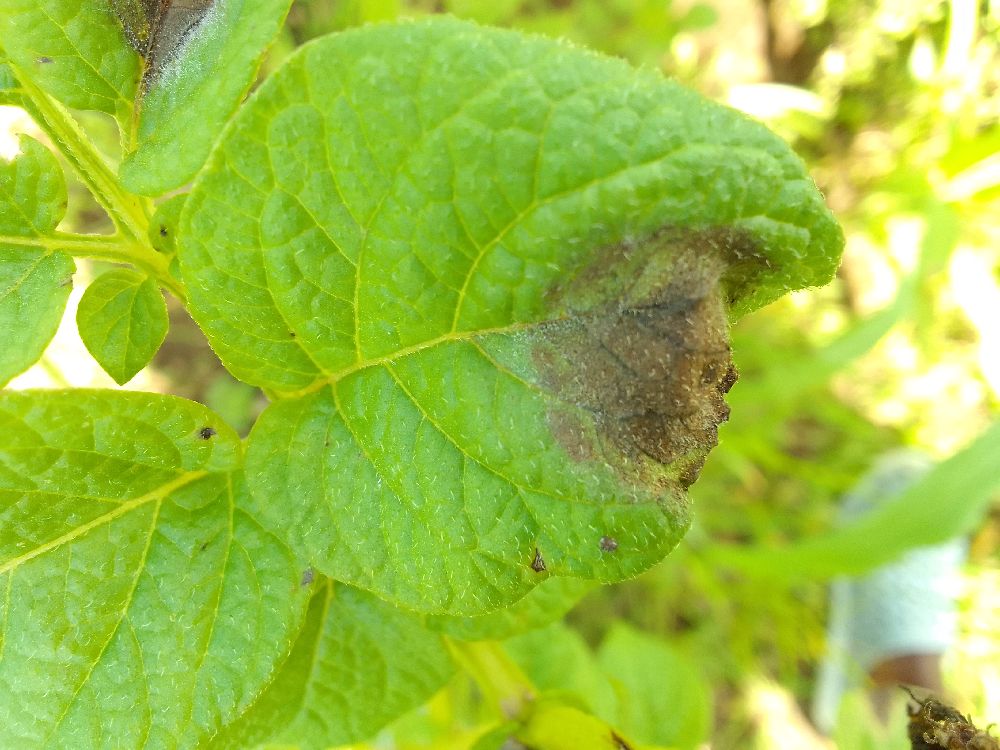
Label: Late blight